Greenfield Opera House Building

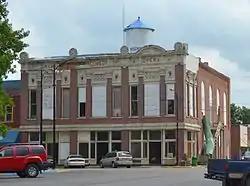
Greenfield Opera House Building, July 2015

Greenfield Opera House Building, also known as Greenfield Opry House, is a historic opera house building located at Greenfield, Dade County, Missouri. It was built in 1887–1888, and is a three-story, rectangular, Late Victorian style red brick building. It measures 67 feet by 84 feet and features a pressed metal and cast iron ornamented facade. It has three storefronts on the first floor and opera house on the second and part of the third floors.